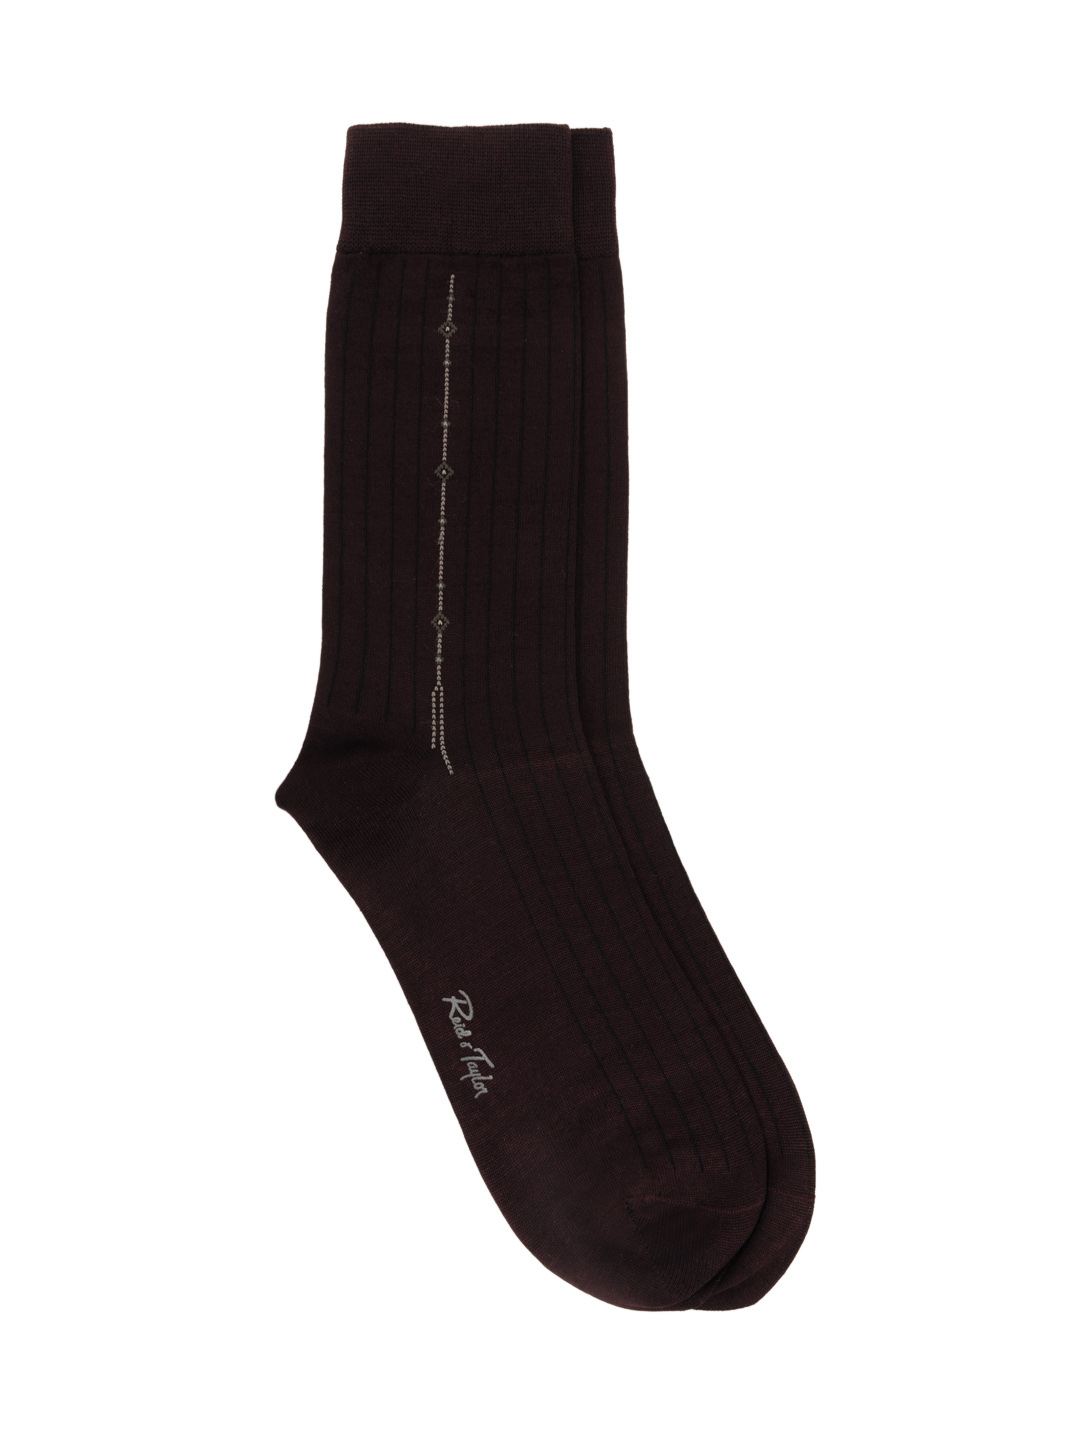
Reid & Taylor Men Brown Socks
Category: Accessories / Socks / Socks
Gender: Men
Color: Brown
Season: Summer 2016
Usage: Casual